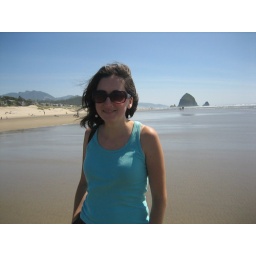
mia at cannon beach, oregon. haystack rock is in the background. the water was a little cold.